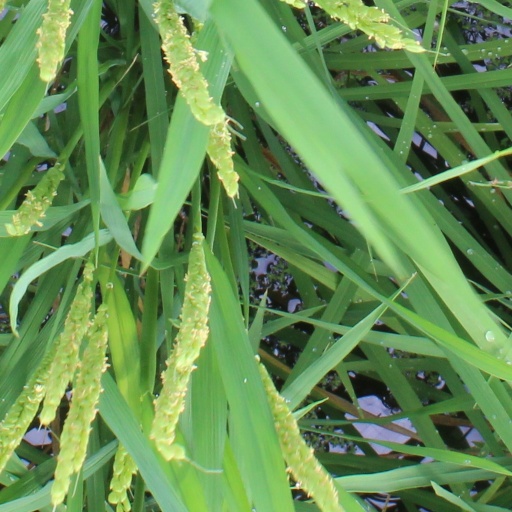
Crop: rice